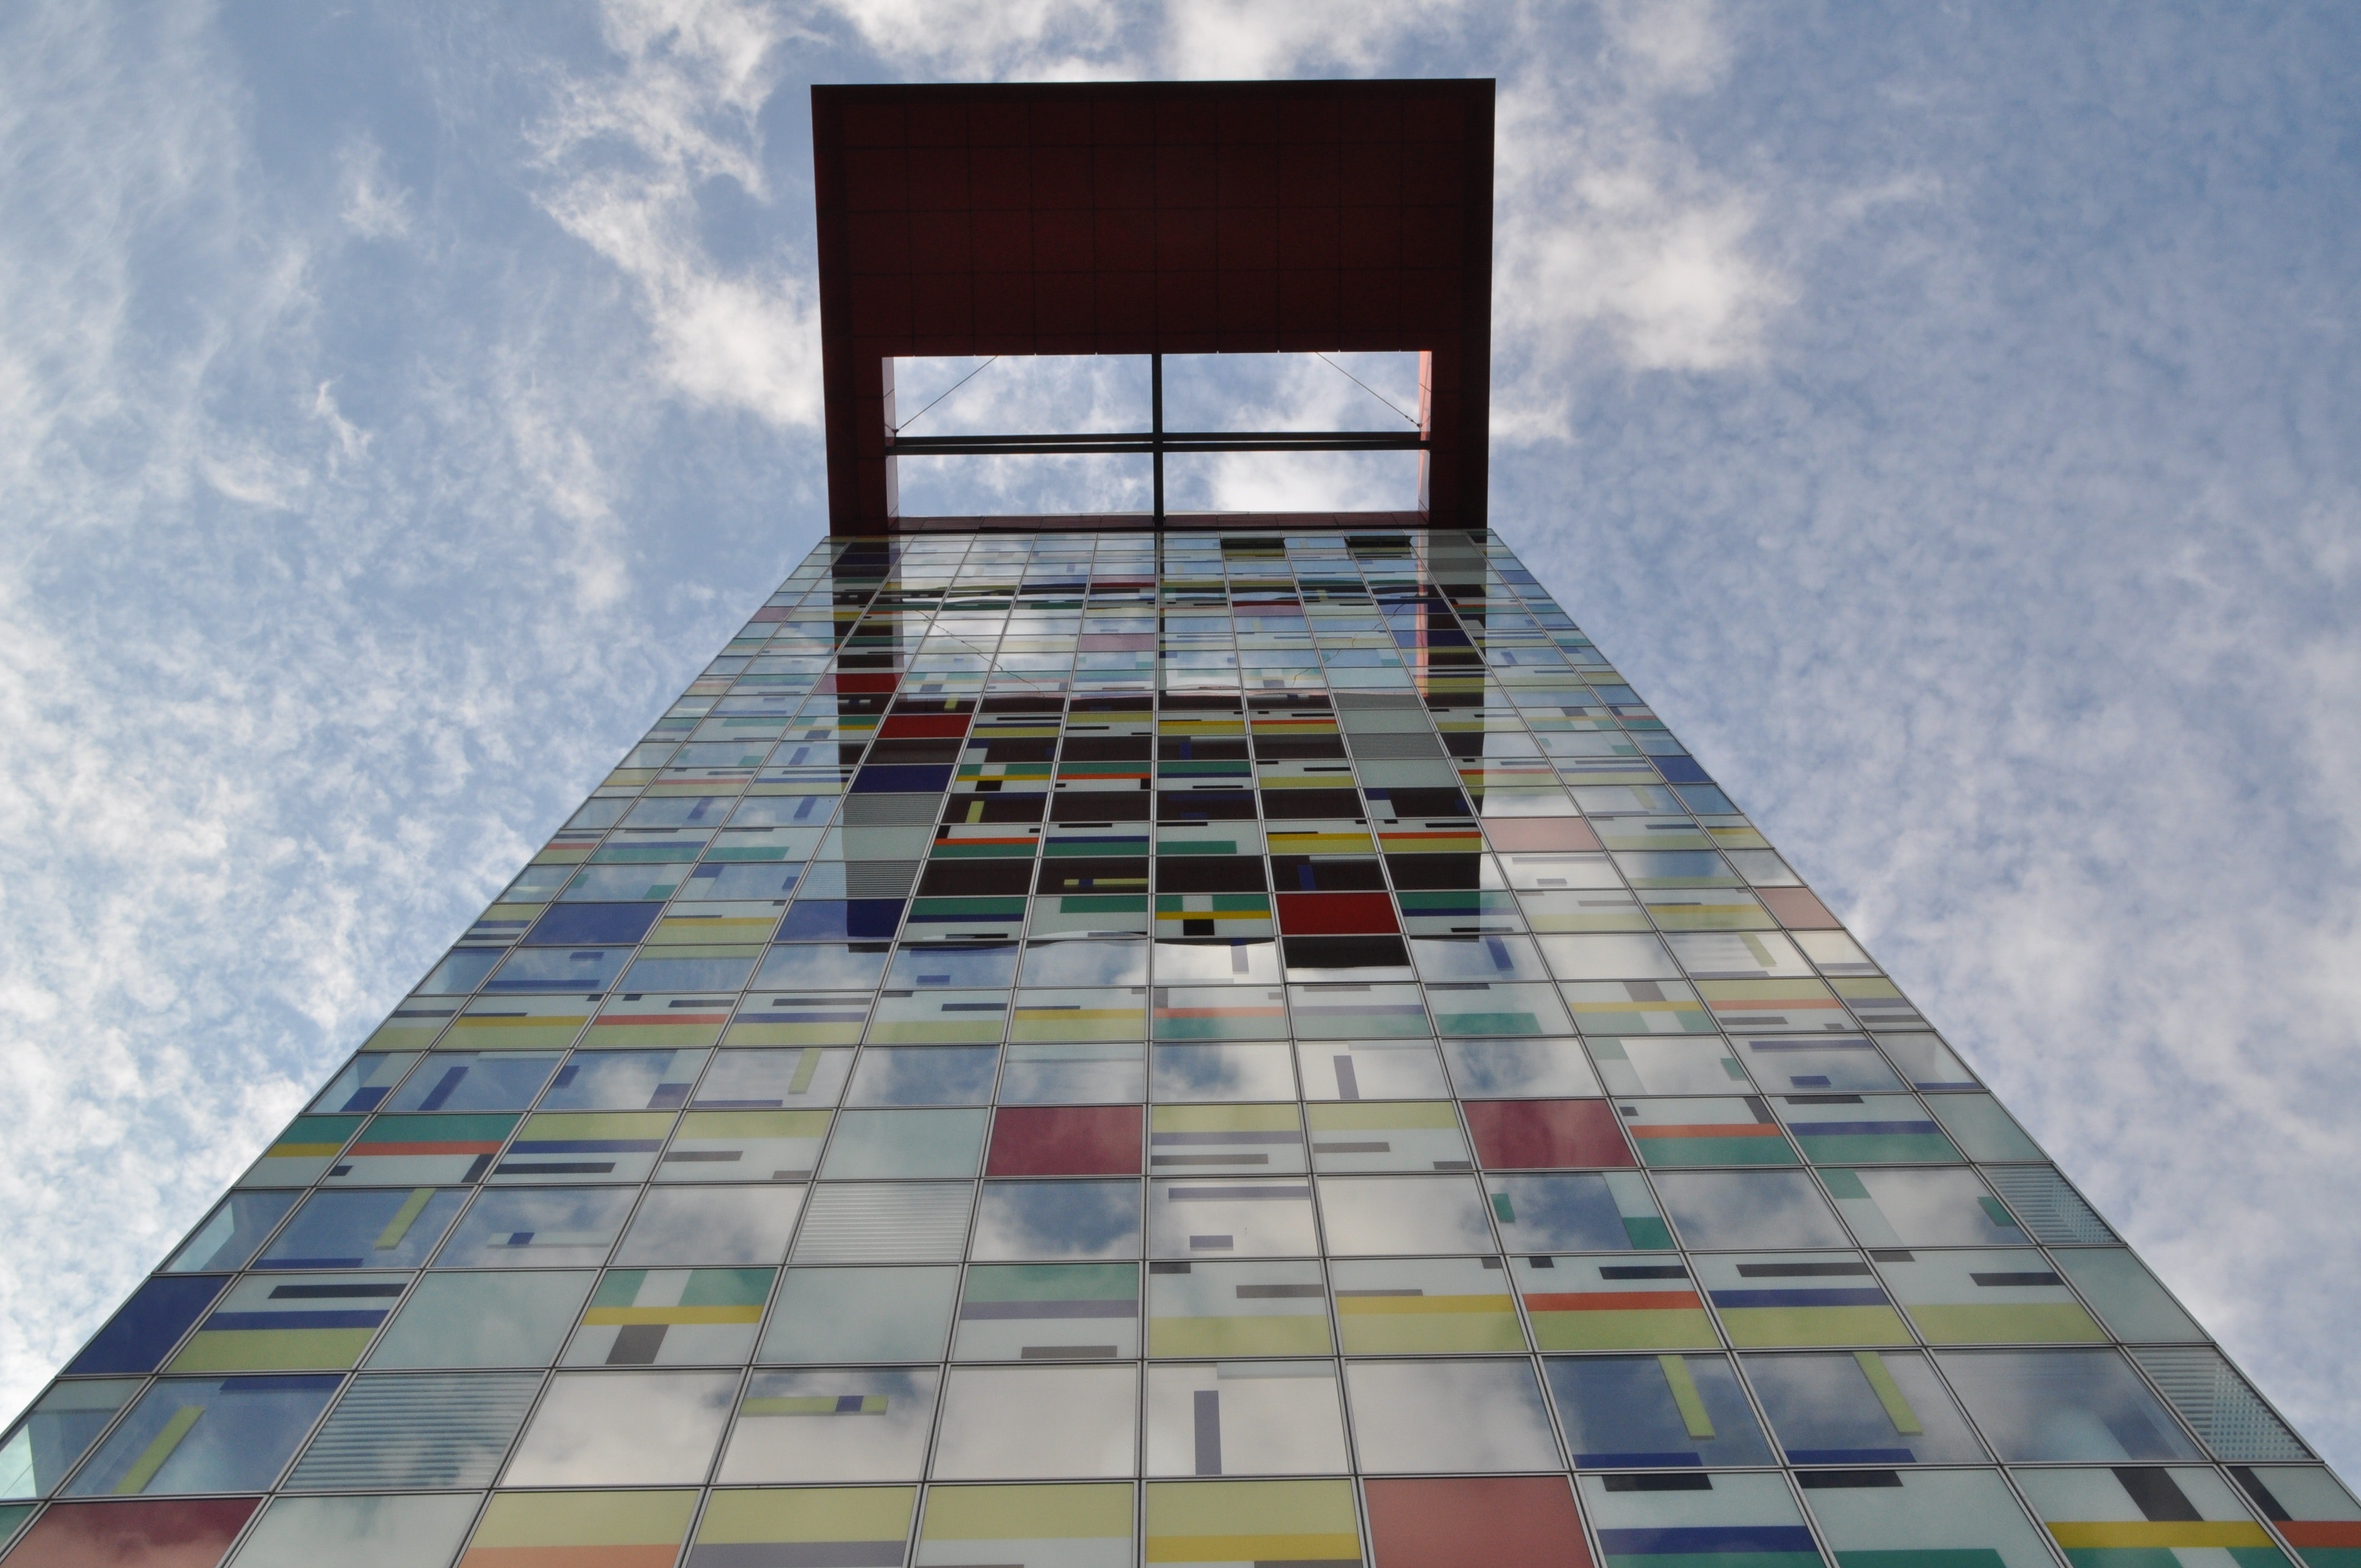
architecture, sky, building, glass, facade, house, window, rectangle, daylighting, stairs, tower, commercial building, art, tile